Donald Schmuck

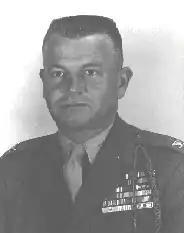
Brigadier General Donald Schmuck

Brigadier General Donald Myron "Buck" Schmuck, (USMC ret.) (August 16, 1915 – January 24, 2004) was a United States Marine Corps brigadier general who served with distinction during World War II and the Korean War — and was awarded the Navy Cross and two Silver Stars for his heroic actions.